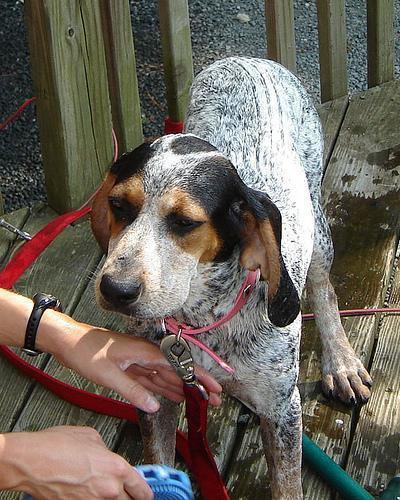
bluetick